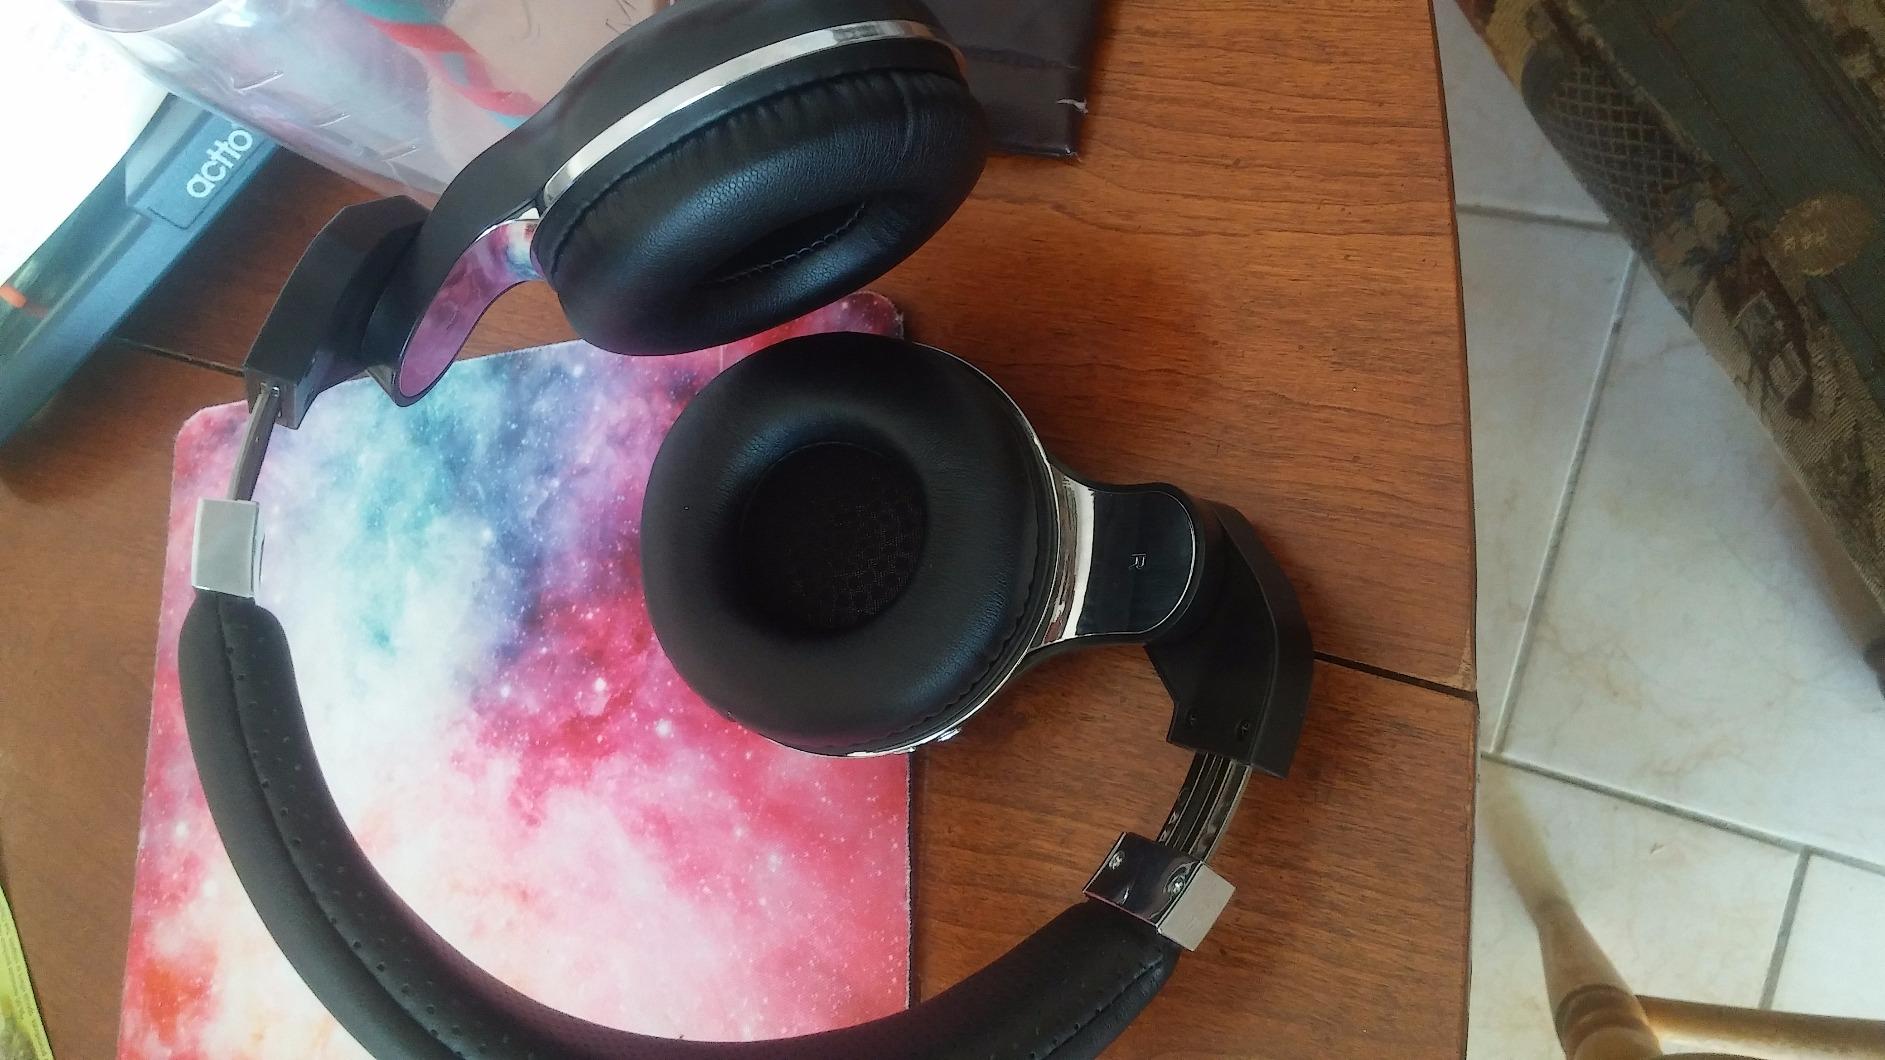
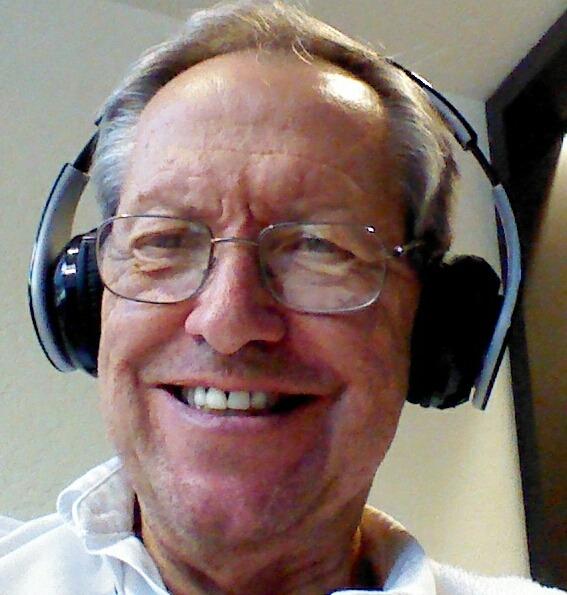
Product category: headphones
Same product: no